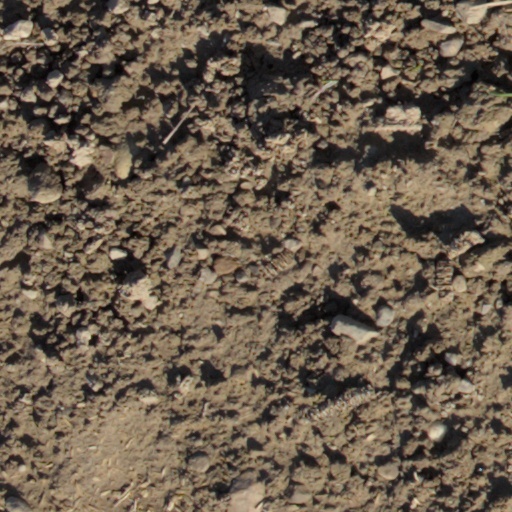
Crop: wheat